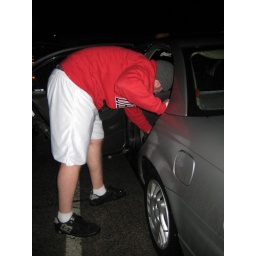
Eric dumping out the water in his car